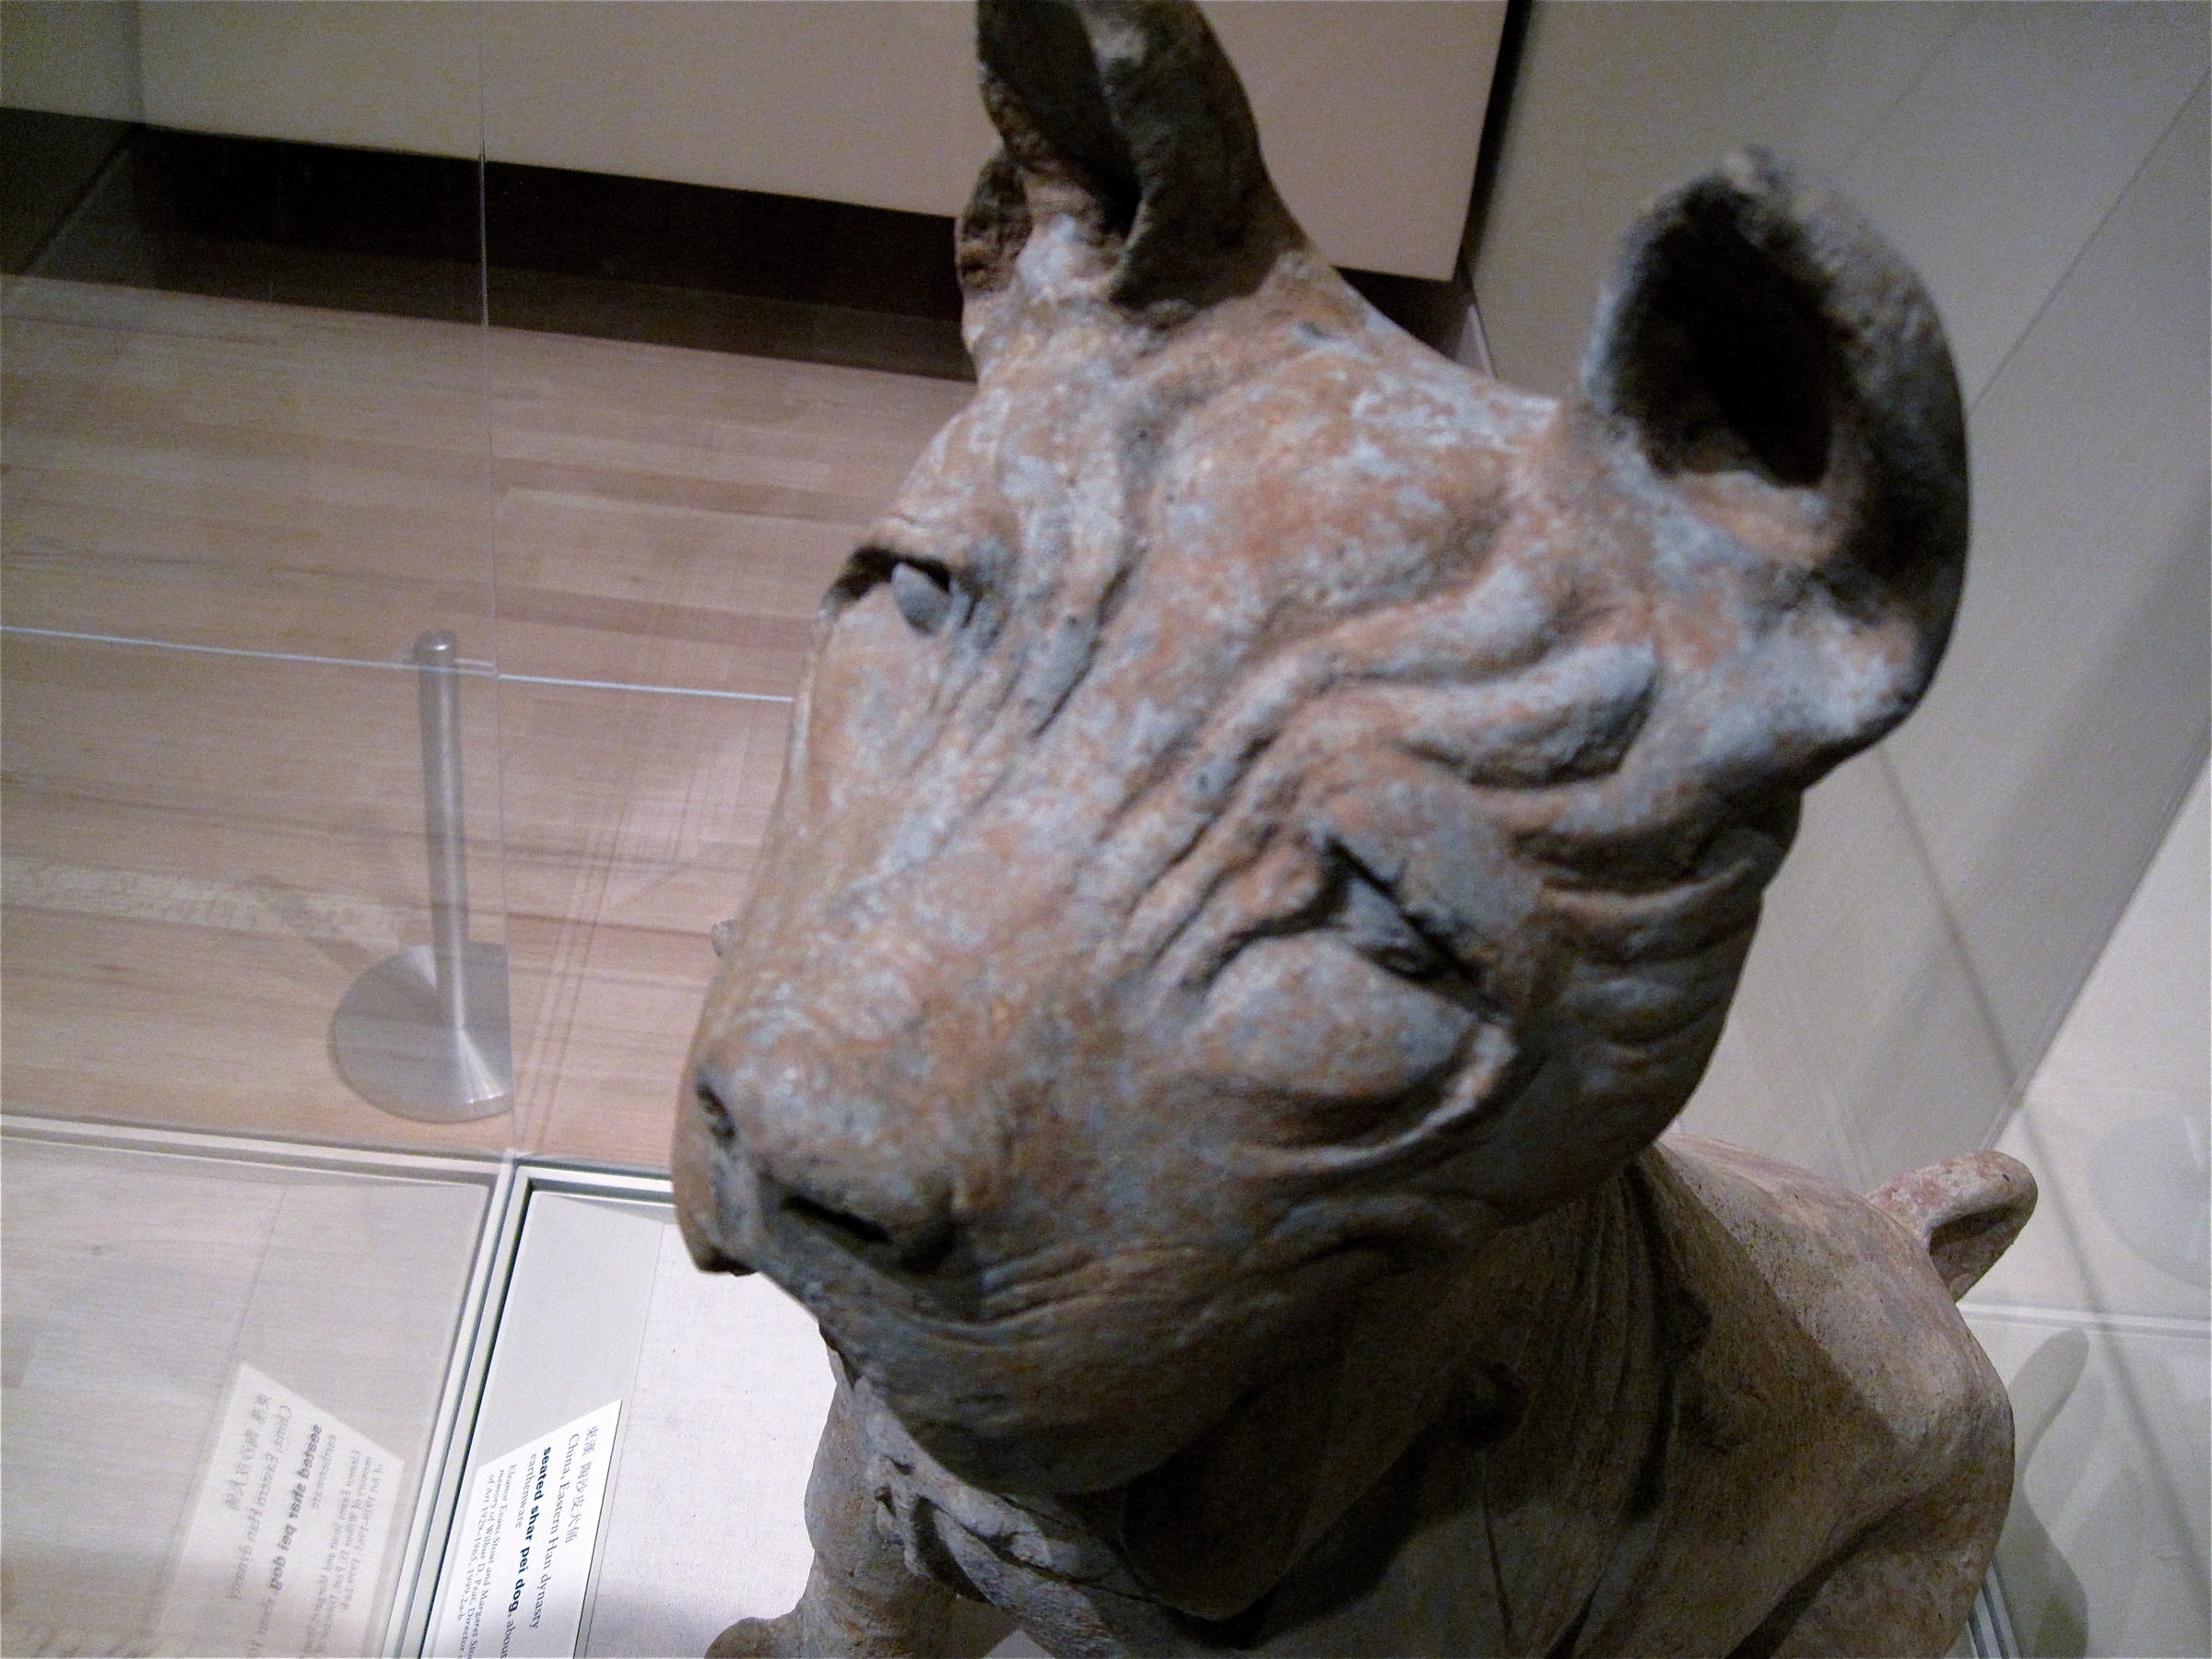
dog, statue, museum, cat, gargoyle, sculpture, art, temple, head, carving, indianapolis, ima, cat like mammal